Waymore's Outlaws

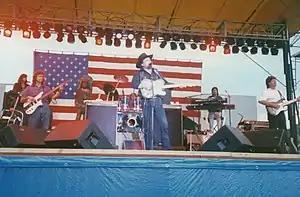
Waylon Jennings and the Waylors at the Rocky Gap festival in 1991

The Waylors, later Waymore's Outlaws, is an American country music band, best known as the backing and recording band of country music singer Waylon Jennings. Jennings formed the band in 1961, consisting of Jerry Gropp on the guitar and Richie Albright on the drums after moving to Phoenix, Arizona. The band earned a local fan base during its appearances on the night club "JD's".